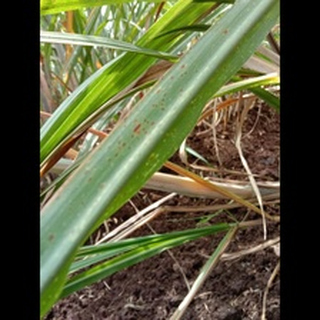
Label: sugarcane_rust